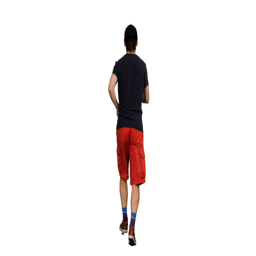
back view of a male in red shorts and black t shirt jogging , alpha channel